Sastamala

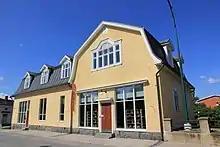
Pukstaavi, the museum of the Finnish books in Vammala, Sastamala

Sastamala has a long tradition in literature. One of the biggest themed events is the Old Literature Days ("Vanhan kirjallisuuden päivät") in the town center during the summer. In July 2011, the Finnish Book Museum Pukstaavi was also opened in Sastamala, which promotes Finnish book culture and reading. Pukstaavi is a national museum that tells the popular story of a Finnish book on cultural history and social significance. At the beginning of 2013, the town of Sastamala was declared the "book capital of Finland".